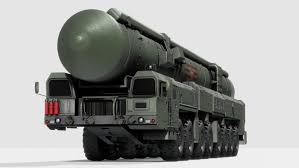
Label: Rs-24